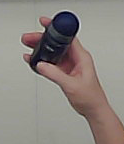
Product: nivea_rollon